History of religious life in Vicenza

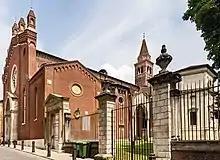
The church of Santa Corona, erected to preserve the relics that Louis IX of France gave to Bishop Bartholomew of Breganze.

It was Aquileia, a great city and commercial port, the center of the spread of Christianity in the "X Regio Venetia et Histria"; the first followers of the new faith were not so much the common people, but the military, travelers, and merchants who had frequent contacts with the East and had cultural openness: it was among these few that presbyters were chosen in the second half of the third century. Probably the penetration of Christianity into Aquileiaand consequently into the Venetiascame about through relations with circles in Alexandria and the Judeo-Christian groups of the large Jewish colony residing in Aquileia; evidence of such relations would seem to be expressed in the formulation of the "Aquileian creed," as handed down by the 4th-century bishop Rufinus, and in the Sabbatarian cult practiced in the region.